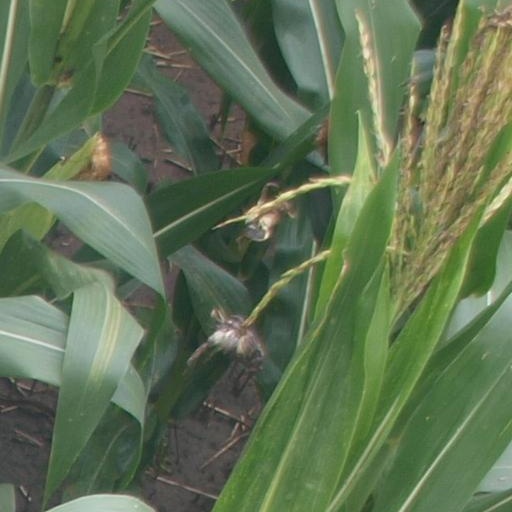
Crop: maize; corn